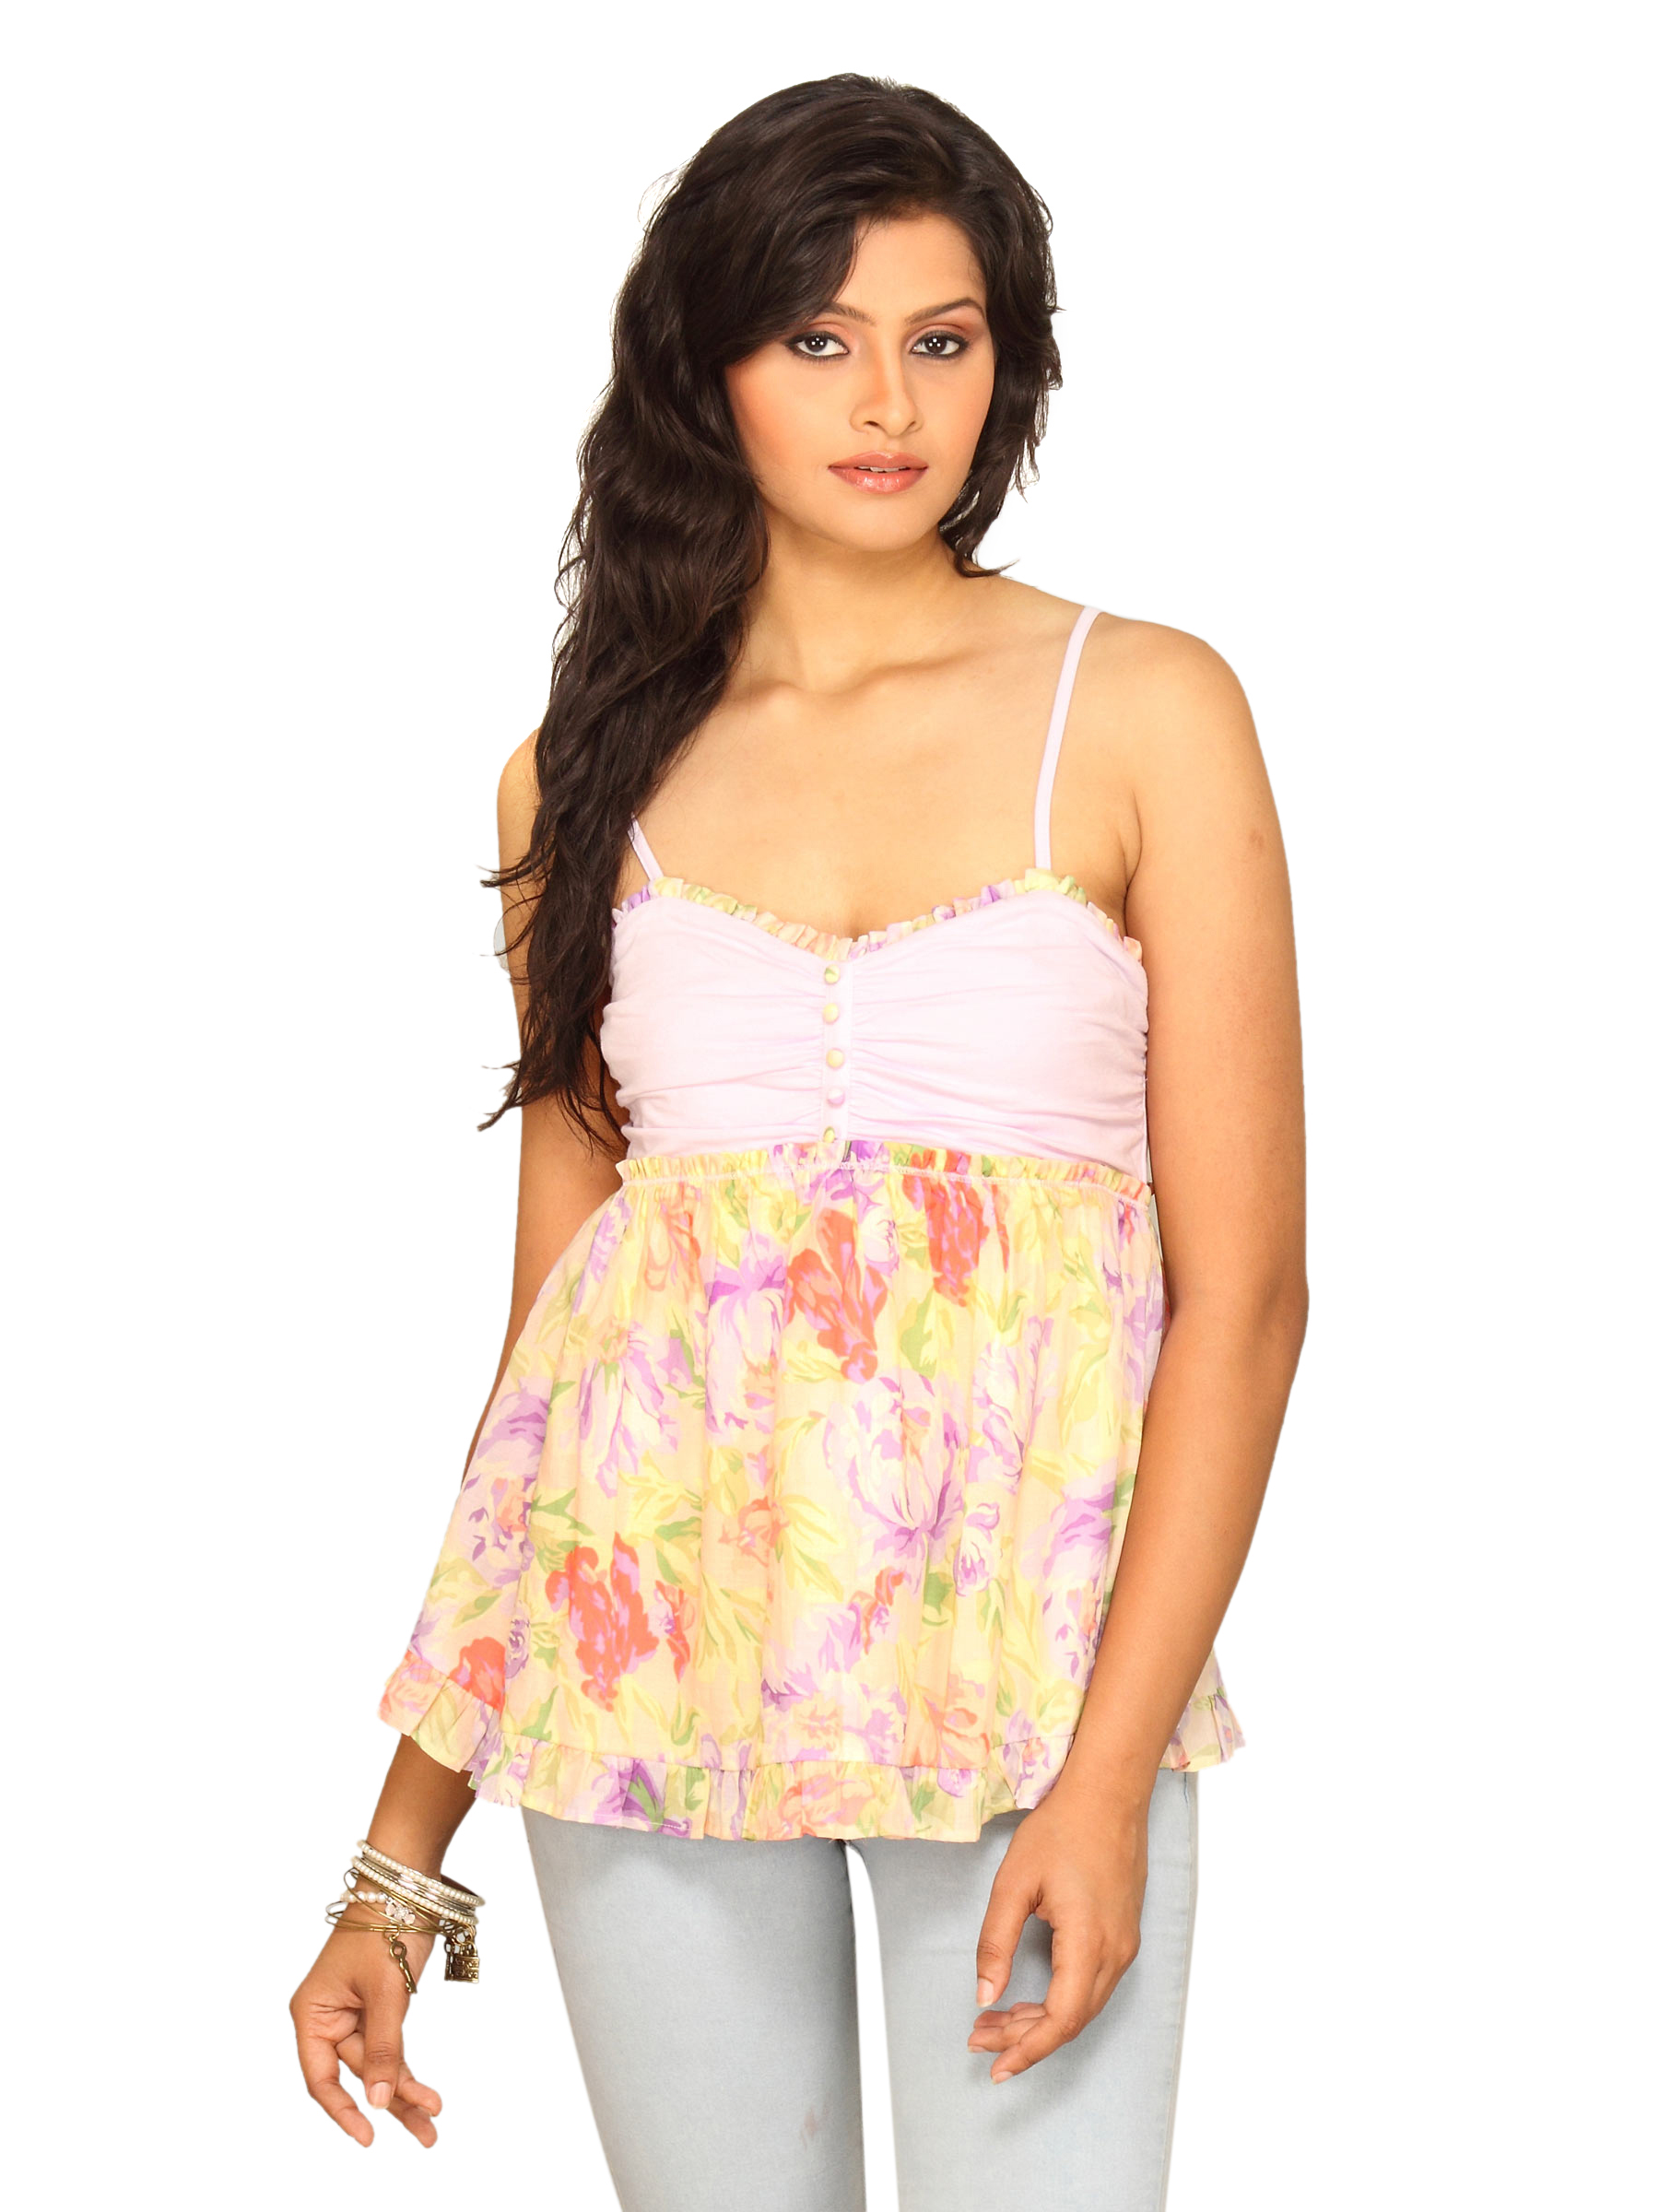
Forever New Women Floral Trendy Purple Top
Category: Apparel / Topwear / Tops
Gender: Women
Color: Purple
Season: Summer 2011
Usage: Casual